Constituent Assembly of Pakistan

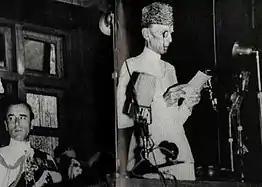
Quaid-e-Azam replying to the Address by Lord Mountbatten in Constituent Assembly on 14 August 1947.

The assembly was widely criticised for its incompetence. Addressing a rally in Lahore on October 14, 1950, Syed Abul Ala Maududi, leader of the Jamaat e Islami demanded its dissolution, arguing that the "lampost legislators" were incapable of drawing up an Islamic constitution. Huseyn Shaheed Suhrawardy said that assembly did not possess any of the characteristics of a democratic parliament. He argued that the nation would overlook any unconstitutional action on the governor general's part if he exorcised the fascist demon and established representative institutions.